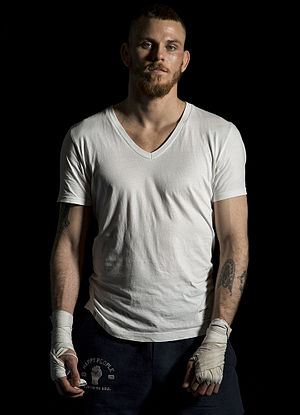
Niklas Bäckström
Niklas Bäckström i træningslokalerne på Allstar Training Center i Stockholm
Niklas Bäckström i fjervægt-klassen. Den 31. maj, 2014 debuterede Bäckström i UFC med at besejre Tom Niinimäki via sybmission (rear-naked choke) i første omgang.